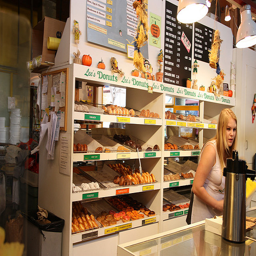
a woman is working the shop for food
ordering counter at the local doughnut shop and cafe
a woman is working at a pastry shop
A woman behind the counter with shelves of donuts.
A woman standing behind a counter next to baked goods.